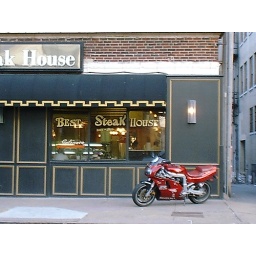
motorcycle by best steak house